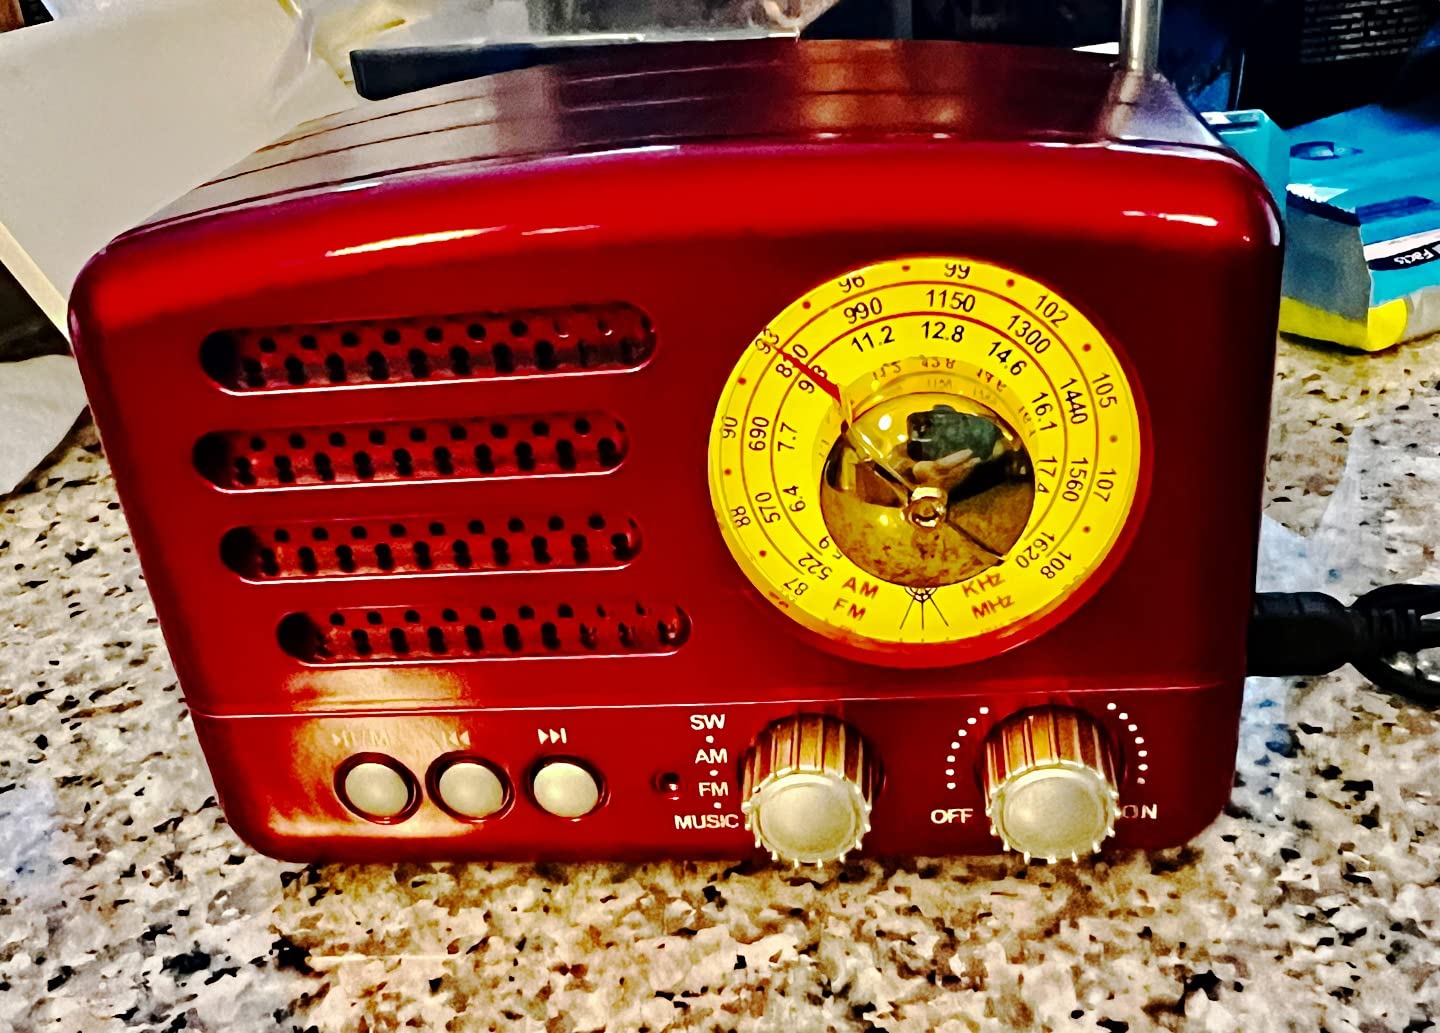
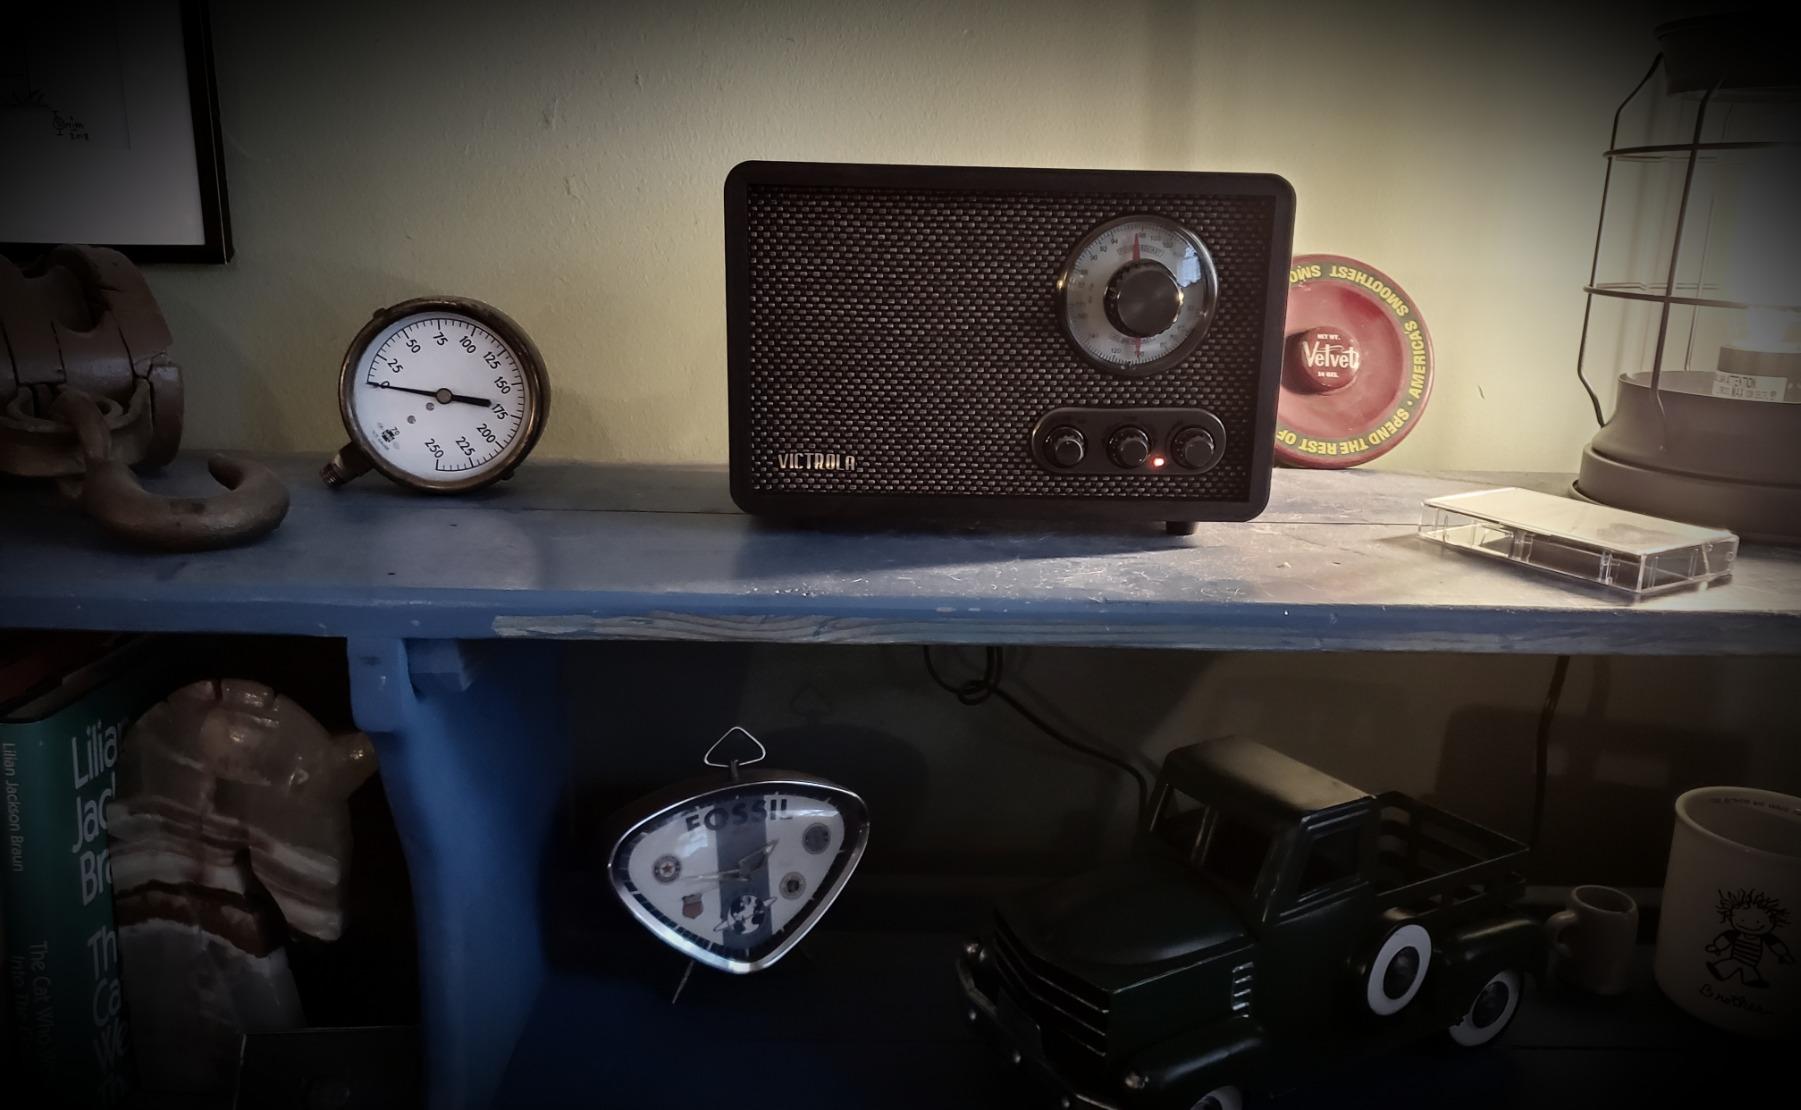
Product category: radio
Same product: no